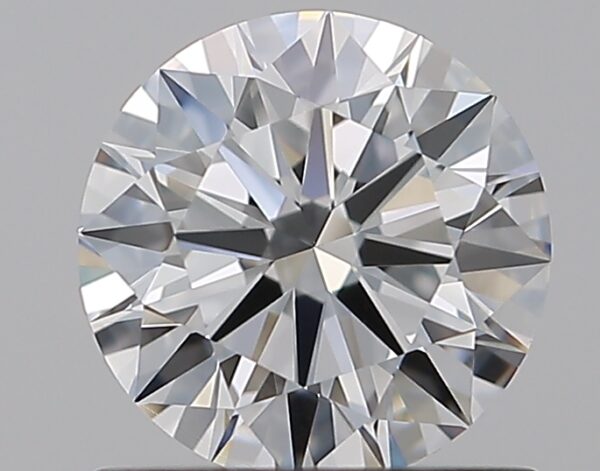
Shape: round
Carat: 0.9
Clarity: VVS2
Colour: E
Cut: EX
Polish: EX
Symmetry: EX
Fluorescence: N
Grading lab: GIA
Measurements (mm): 6.22 x 6.24 x 3.76